Israel–Kenya relations

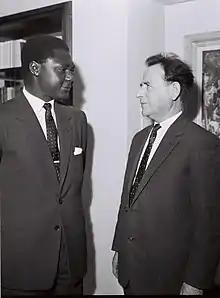
Kenyan politician Tom Mboya, Secretary-General of the Kenya African National Union, meets with Israeli Histadrut Secretary General Aharon Becker (January 1962)

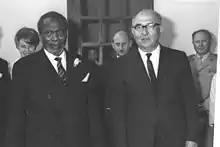
Levi Eshkol and Jomo Kenyatta

In January 1962, Kenyan politician Tom Mboya, Secretary-General of the Kenya African National Union, met with Israeli Histadrut Secretary General Aharon Becker.